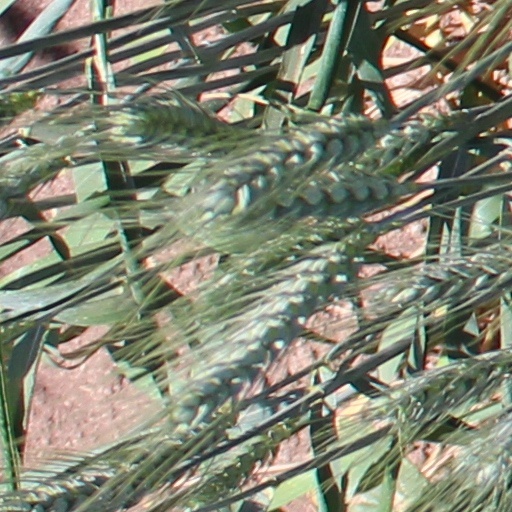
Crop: wheat